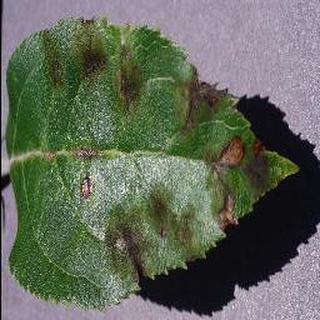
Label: apple_apple_scab